Ireland in the Eurovision Song Contest 2010

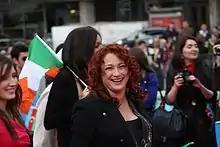
Niamh Kavanagh at the Eurovision Opening Party in Oslo

According to Eurovision rules, all nations with the exceptions of the host country and the "Big Four" (France, Germany, Spain and the United Kingdom) are required to qualify from one of two semi-finals in order to compete for the final; the top ten countries from each semi-final progress to the final. The European Broadcasting Union (EBU) split up the competing countries into six different pots based on voting patterns from previous contests, with countries with favourable voting histories put into the same pot. On 7 February 2010, a special allocation draw was held which placed each country into one of the two semi-finals, as well as which half of the show they would perform in. Ireland was placed into the second semi-final, to be held on 27 May 2010, and was scheduled to perform in the second half of the show. The running order for the semi-finals was decided through another draw on 23 March 2010 and Ireland was set to perform in position 12, following the entry from Slovenia and before the entry from Bulgaria.